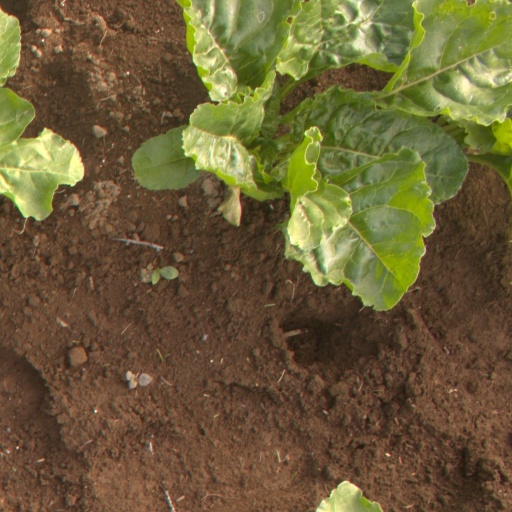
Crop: sugar beet